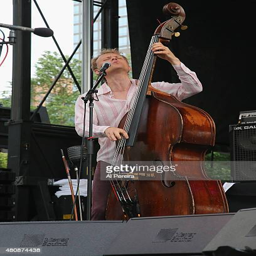
actor and blues artist performs